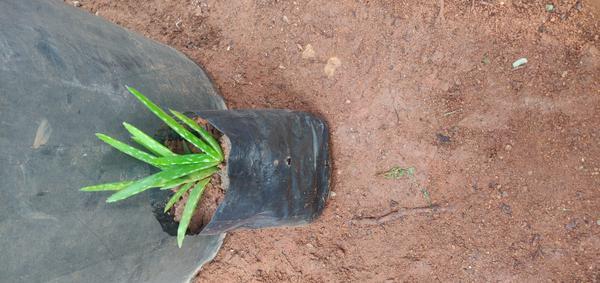
Plant: Aloevera